Afro-Grenadians

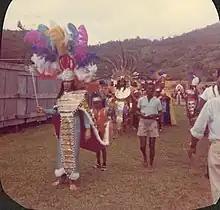
Grenada Carnival

Most black Grenadians are Christian, with the largest groups being Roman Catholics and Anglicans. There is also a Muslim minority of black Grenadians.